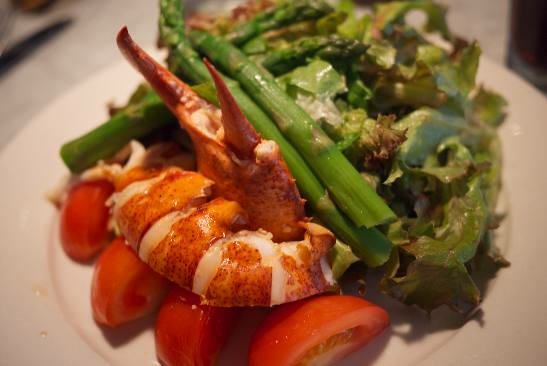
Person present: No